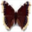
Label: butterfly